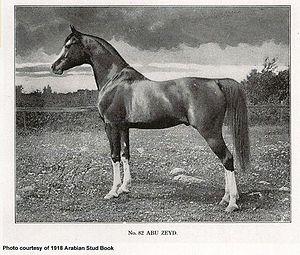
Homer Calvin Davenport est un caricaturiste, écrivain et éleveur de chevaux américain, né le 8 mars 1867 à Silverton et mort le 2 mai 1912 à New York.